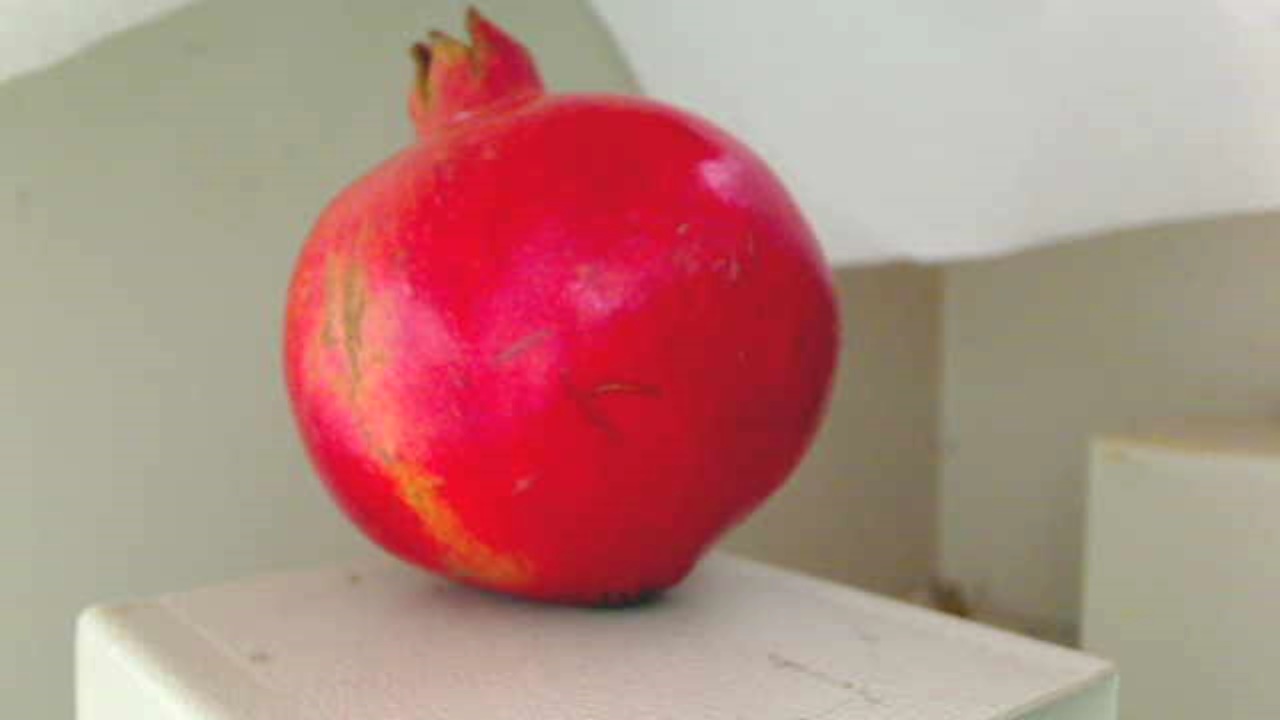
Grade: grade-2
Quality: quality-3